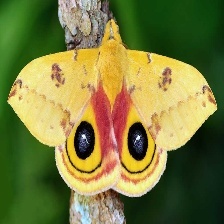
Species: IO MOTH